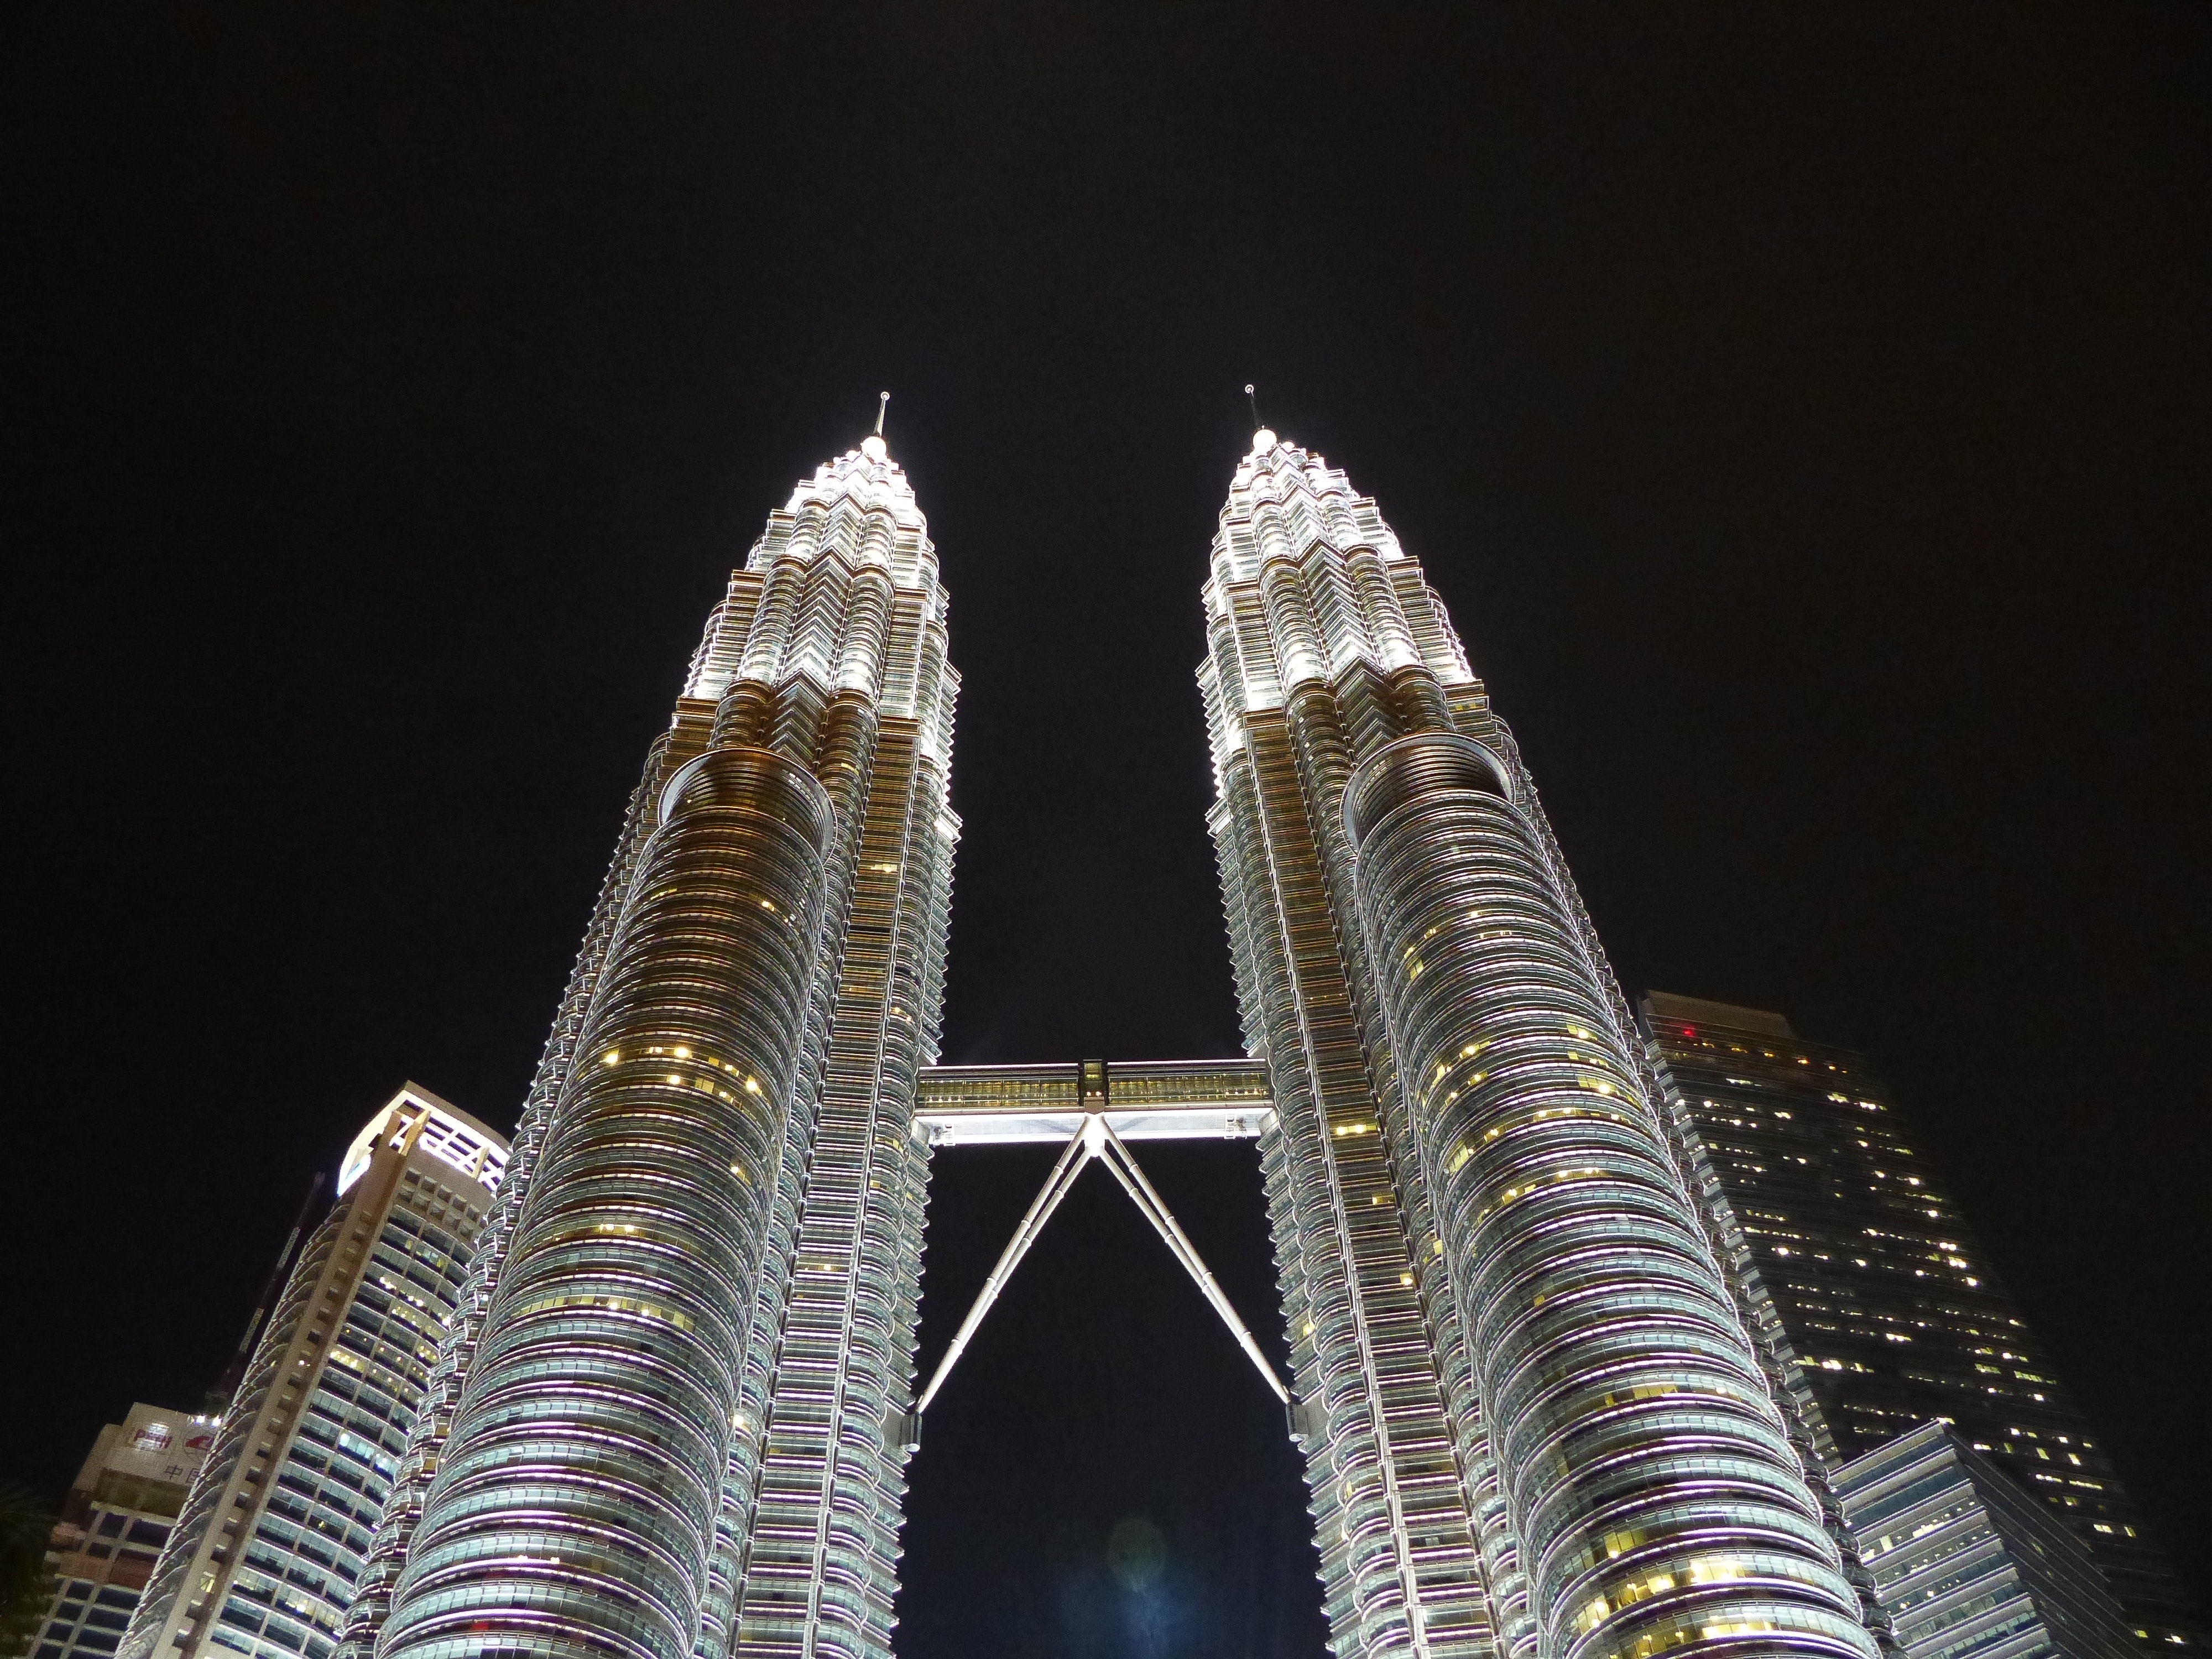
landmark, skyscraper, metropolitan area, tower, metropolis, night, city, architecture, tower block, human settlement, urban area, building, symmetry, mixed use